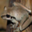
Label: frog